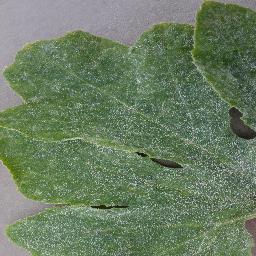
Label: Squash___Powdery_mildew